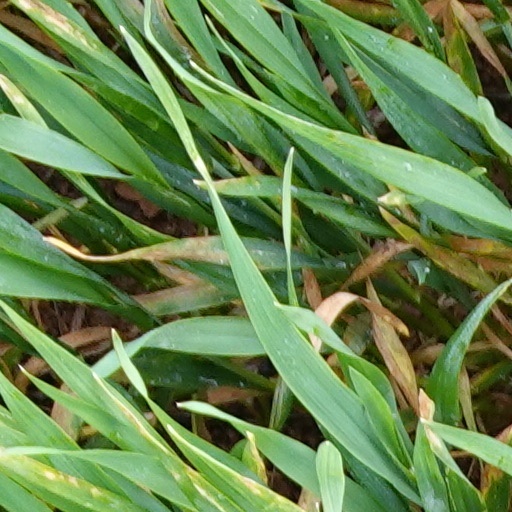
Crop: wheat